Marie Sharp's

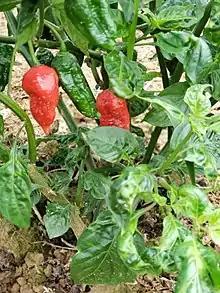
Marie Sharp's Belizean Red Hornet pepper plant - By Dion Gongora

Originally, Marie Sharp made hot sauce using hand blenders in her home in the hills of Pomona Village, where she lived with her husband Gerry Sharp, General Manager of the Citrus Company of Belize. In 2021, Marie Sharp celebrated forty years of sauce making.